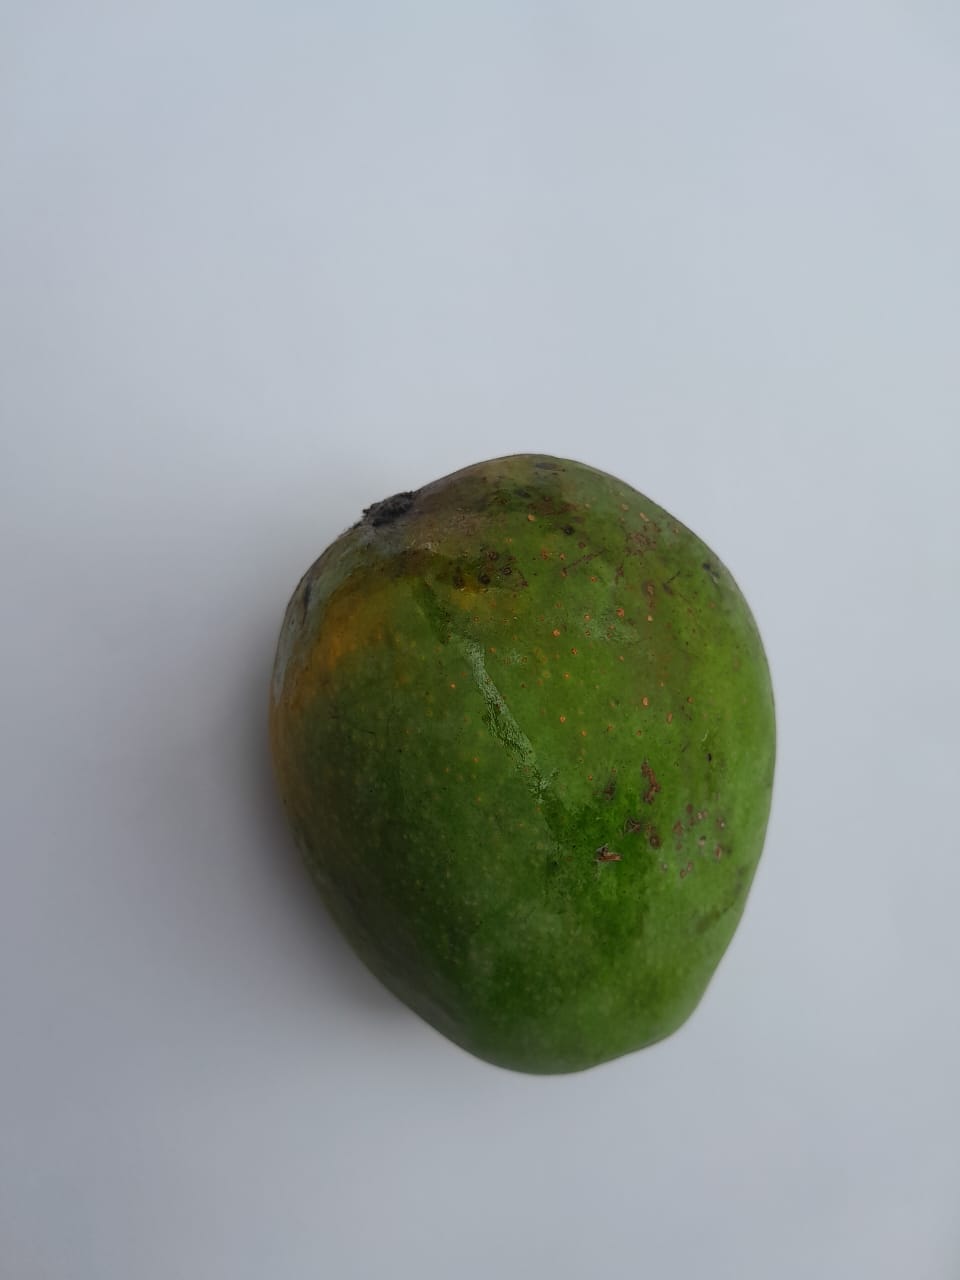
Mango variety: Himsagar